Sahib Ata Complex

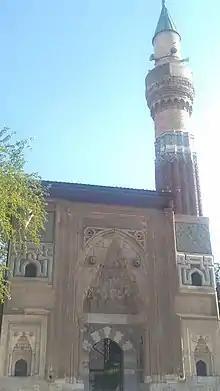
The entrance of the Sahip 'Ata Mosque, with its minaret

The mosque was the earliest structure to be built in the religious complex. The current mosque, however, is an 1871 reconstruction, as the older mosque was almost completely destroyed in a fire. Only the mihrab and the entrance were fully preserved from the original structure. The mosque roof is supported by wooden beams, and it is entered through the iwan on the northern side of it.